Kitano Museum of Art

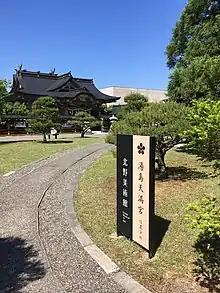
The entrance to Yushimatenmangu Shrine and Kitano Museum of Art.

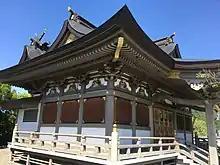
Yushimatennmangu Branch Shrine

The , which opened in 1968 as the first private art museum in Nagano Prefecture, is today run by a public interest incorporated foundation, in the Wakaho district, in the southeastern section of Nagano in Nagano Prefecture. The museum is located next to the Yushimatenmangu Shrine, a branch of Yushima Tenman-gū which was founded in 458 in Bunkyō in Tokyo. The entrance to the museum is through the Yushimatenmangu Shrine. The museum includes a Japanese garden by Mirei Shigemori, a notable 20th century modern landscape architect, that was completed in 1965.